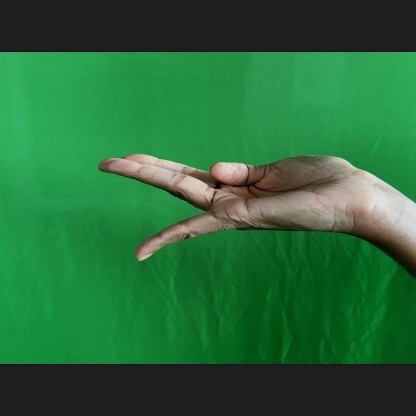
Mudra: Chaturam